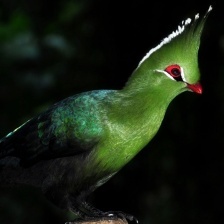
Species: GUINEA TURACO
Scientific name: TAURACO PERSA